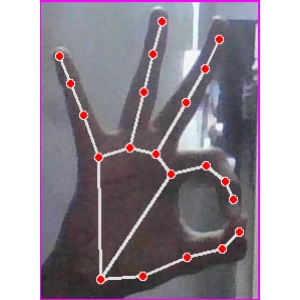
अक्षर: ण